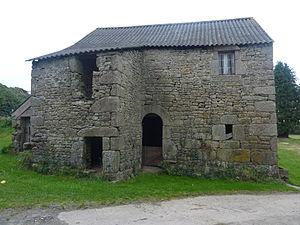
Plounéour-Ménez
Plounéour-Ménez est une commune du département du Finistère, dans la région Bretagne, en France.
Un julod ou julot ou chulot est un terme de la langue bretonne qui désigne des paysans riches, généralement aussi fabricants et marchands de toiles, parfois tanneurs du Haut-Léon, centrés sur le Pays Chelgen, entre le XVIᵉ siècle et le XIXᵉ siècle, et qui ont constitué une véritable caste aristocratique rurale, à l'origine de la création des enclos paroissiaux et dont les descendants sont parfois devenus des responsables politiques.